Samuel Miles

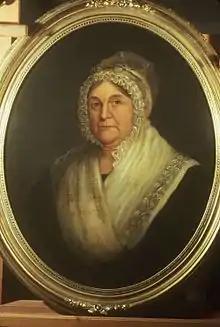
Catherine Wister Miles, portrait believed to be by Gilbert Stuart.

Samuel Selden Miles (March 11, 1739 – December 29, 1805) was an American military officer and politician, as well as a wealthy and influential businessman, active in Pennsylvania before, during, and after the American Revolutionary War.